PCA Player of the Year awards

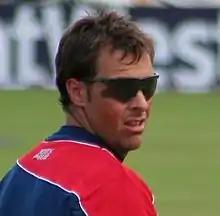
Marcus Trescothick

The PCA Player of the Year Awards are a set of annual cricket awards. Awards are given for the Men's Player of the Year, Women's Player of the Year, Men's Young Player of the Year and Women's Young Player of the Year, presented to the player who is adjudged to have been the best of the year in their respective category. The winner is chosen by a vote amongst the members of the players' trade union, the Professional Cricketers' Association (PCA).